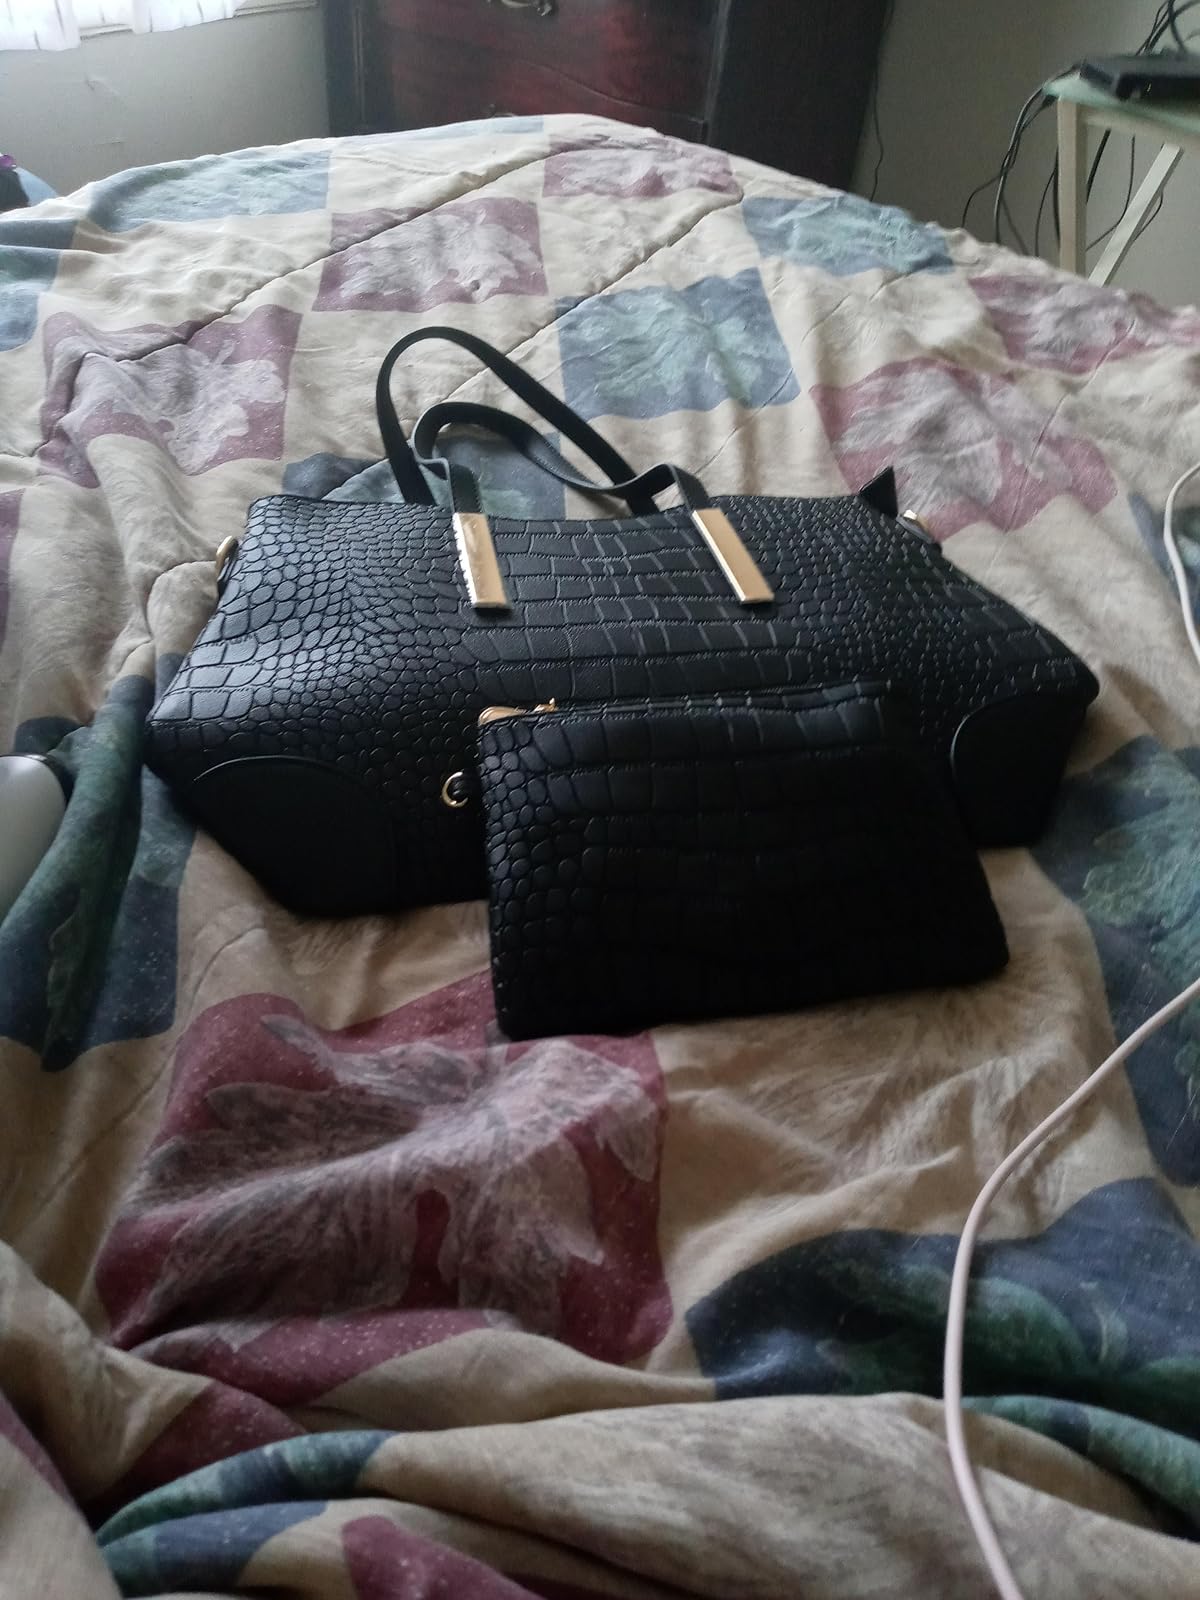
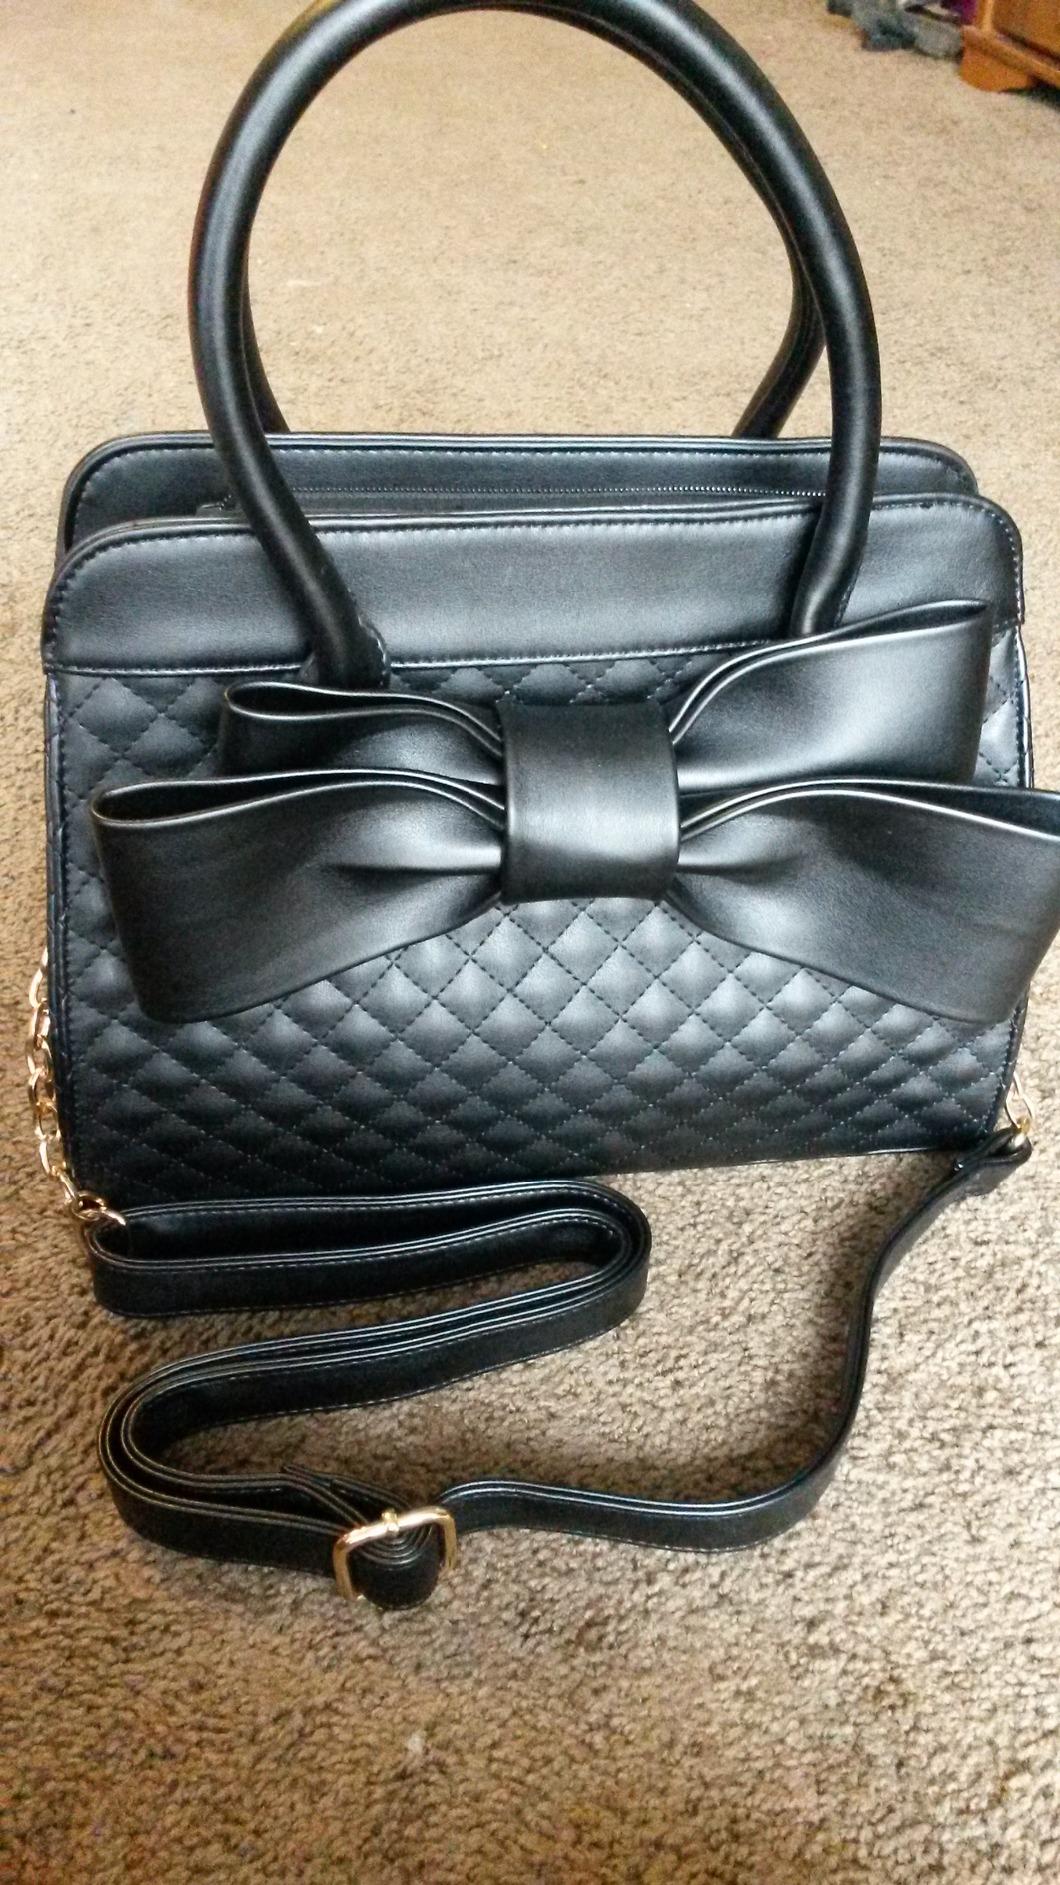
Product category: accessories_handbag
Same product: no